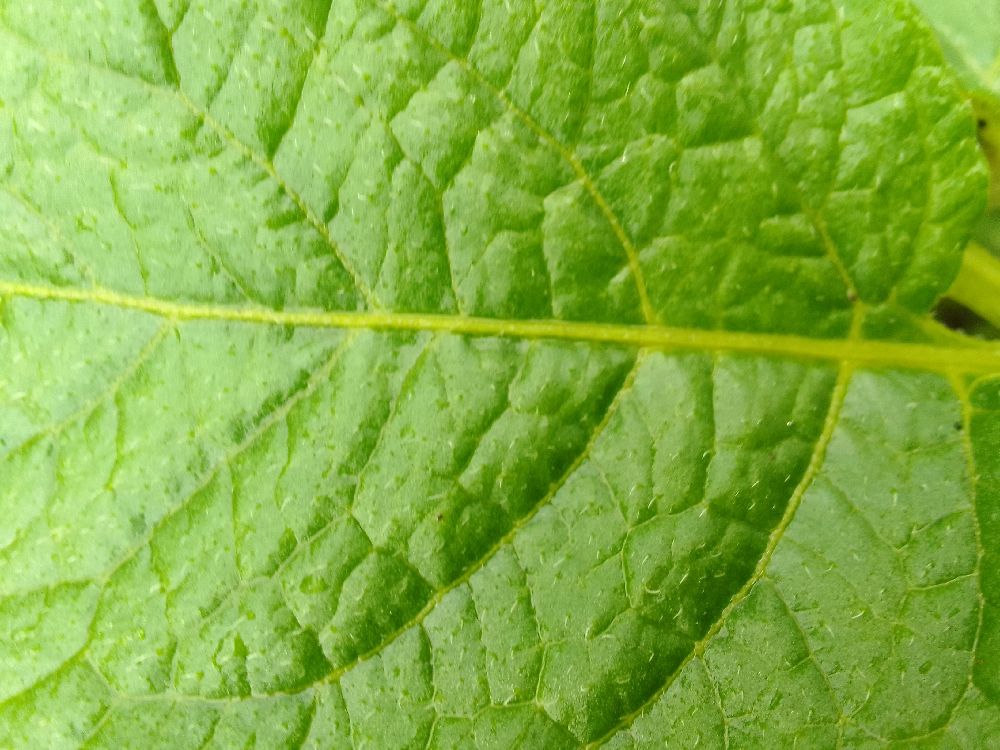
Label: Healthy